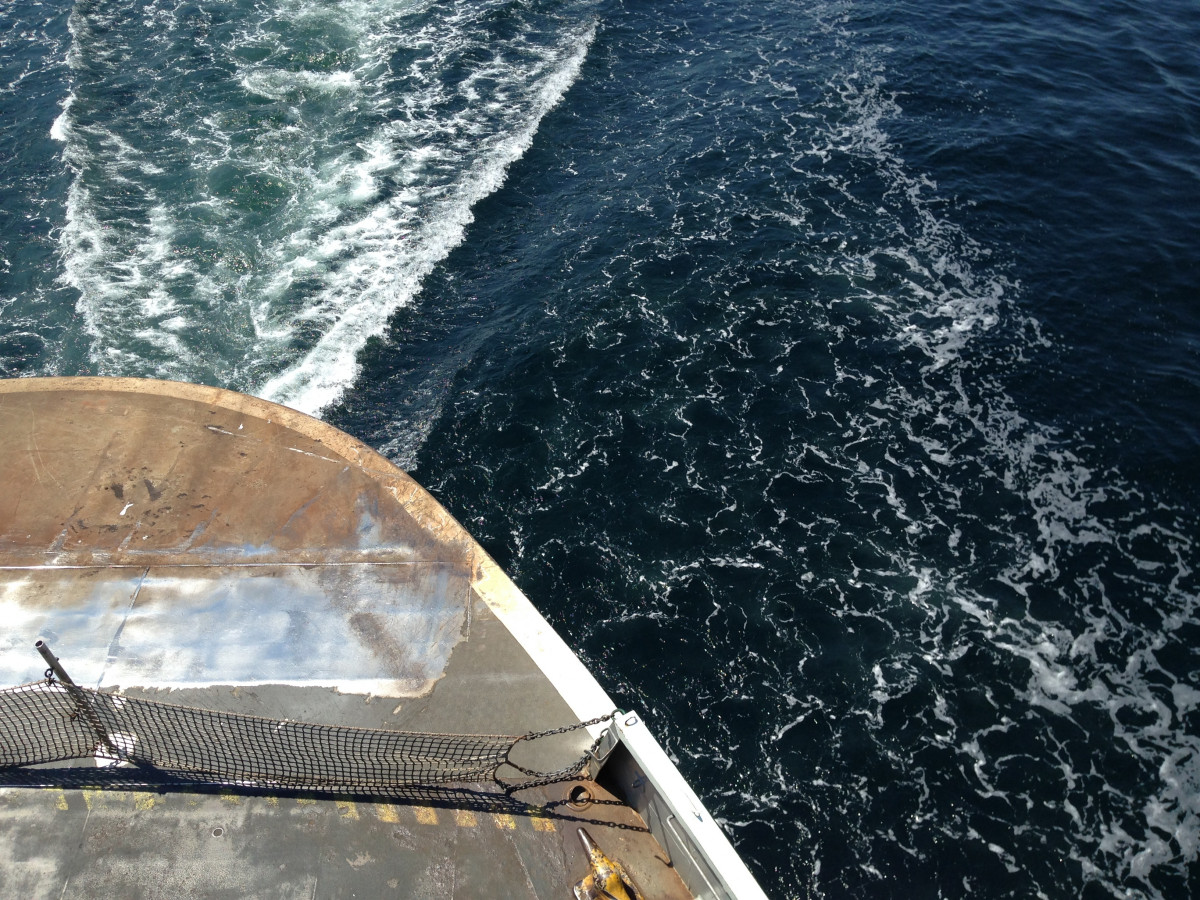
Tags: water, ocean, deck, boat, wake, vehicle